Article Two of the United States Constitution

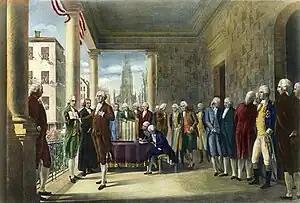
George Washington's inauguration as the first U.S. president, April 30, 1789, by Ramon de Elorriaga (1889)

Section 1 begins with a vesting clause that confers federal executive power upon the President. Similar clauses are found in Article I and Article III; the former bestows federal legislative power exclusively to Congress, and the latter grants judicial power solely to the Supreme Court, and other federal courts established by law. These three articles together secure a separation of powers among the three branches of the federal government, and individually, each one entrenches checks and balances on the operation and power of the other two branches.